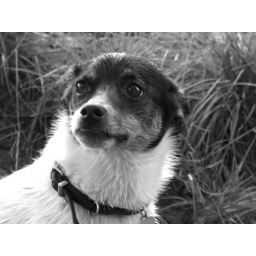
My dog Millie in a black and white portrait I took